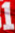
Number: 1